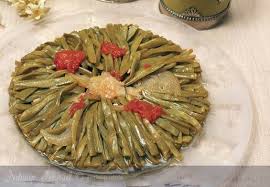
Yemek: taze_fasulye